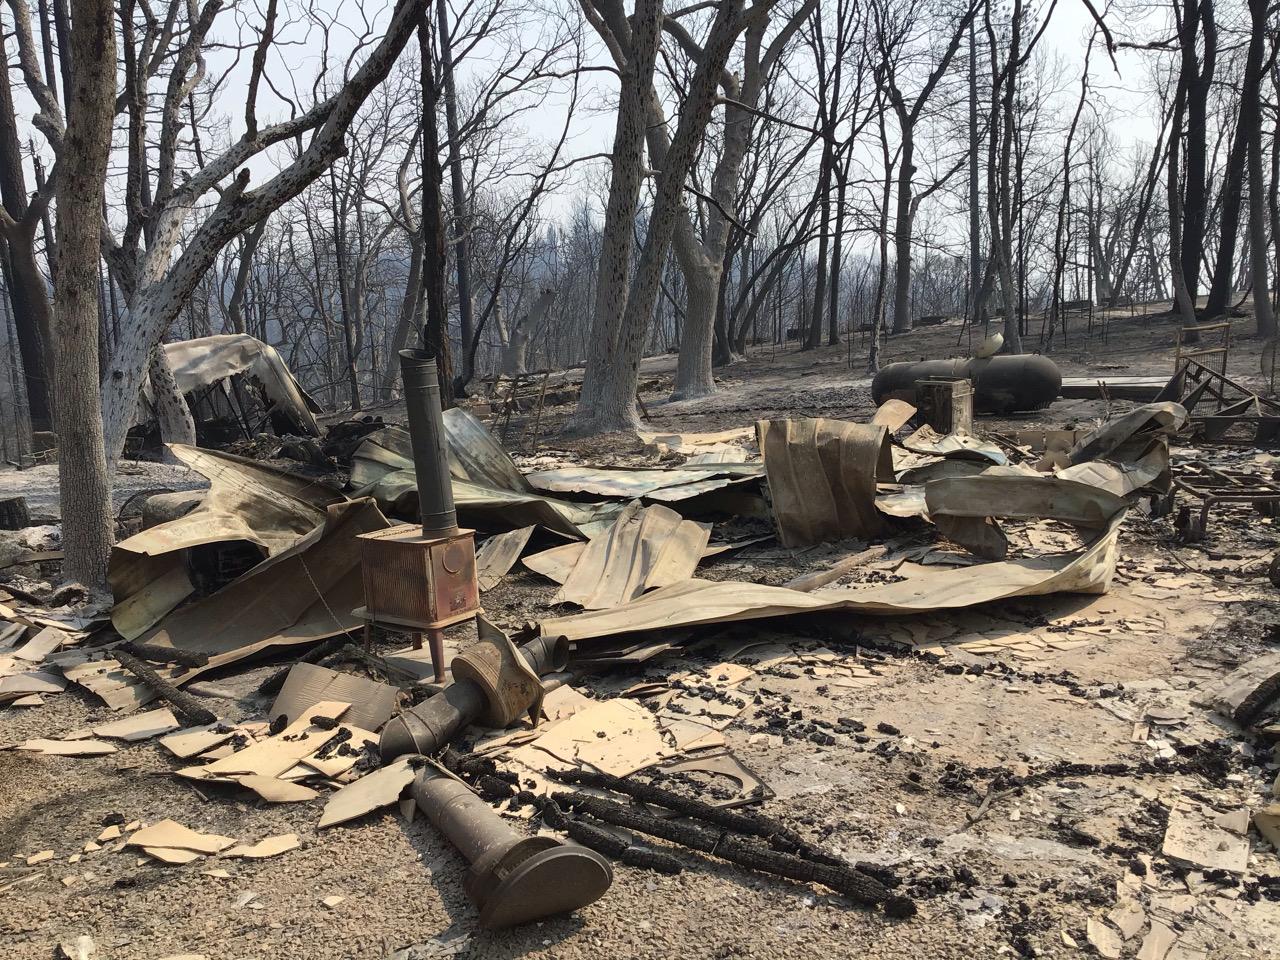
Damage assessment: destroyed